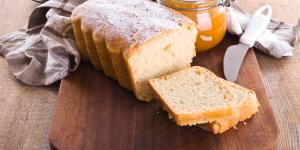
bizcocho jugoso con thermomix